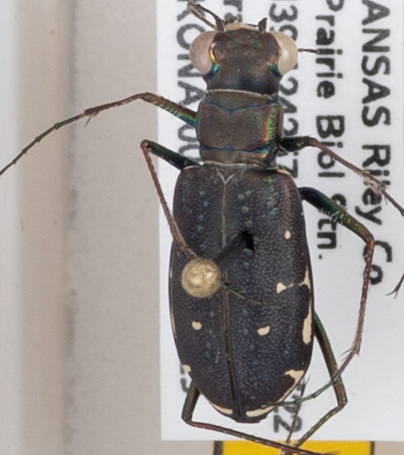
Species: Cicindela punctulata punctulata
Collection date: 2020-07-29
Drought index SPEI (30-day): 0.896
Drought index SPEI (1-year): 1.45
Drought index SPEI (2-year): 2.09